.bar

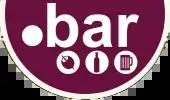
Logo of the .bar gTLD

.bar is an Internet domain that is specifically geared for bars, pubs and nightclubs, including bar and restaurant guides, critics, delivery services, wine and liquor, and related industries. It is a new gTLD owned by Mexico City–based company Punto 2012. The domain .bar was released on June 11, 2014 and its launch was considered to be part of a new phase of the Internet, where domain endings are more defined and better categorised.